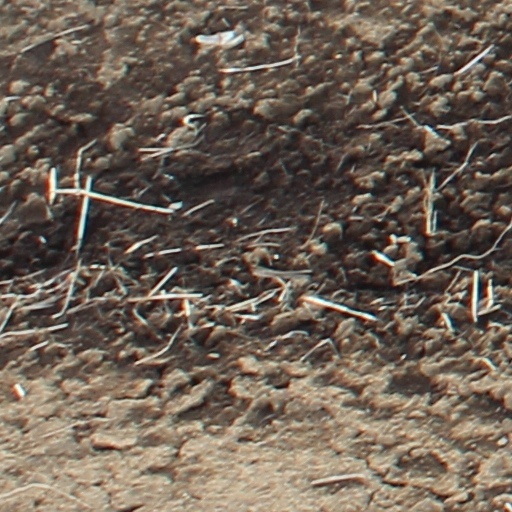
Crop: wheat